Arseniy Yatsenyuk

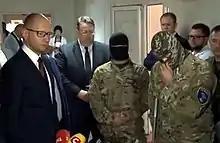
Yatsenyk with Donbas Battalion

In 2012 Yatsenyuk registered that he disfavoured Ukraine joining the Eurasian Customs Union; according to him "Ukraine's joining the Customs Union means the restoration of the Soviet Union in a slightly different form and with a different name. But this means that the country will become a part of the Russian empire. We know history. We have been there and we don't want to return there".